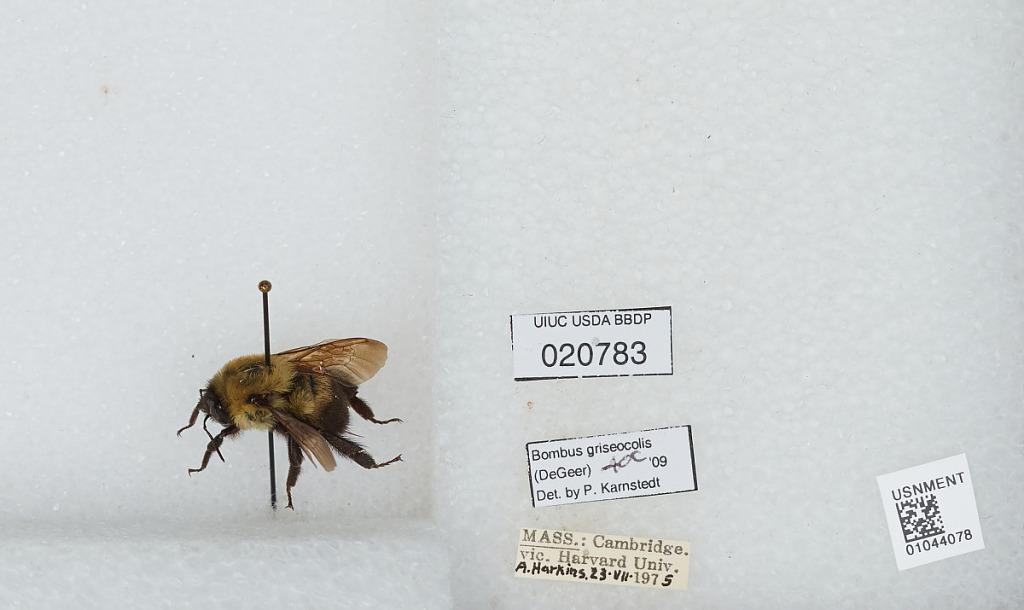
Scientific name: Bombus sp.
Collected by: A. Harkins
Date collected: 1975-7-23
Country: United States
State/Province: Massachusetts
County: Middlesex
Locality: vicinity of Harvard University, Cambridge
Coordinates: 42.3769, -71.1167
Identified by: Karnstedt, P.